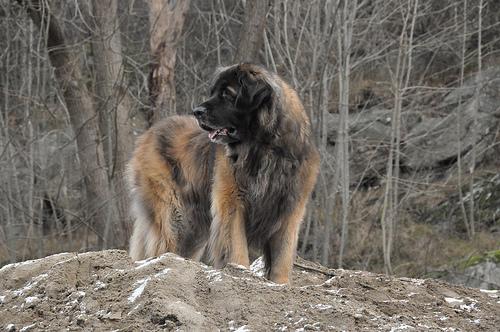
Breed: leonberger